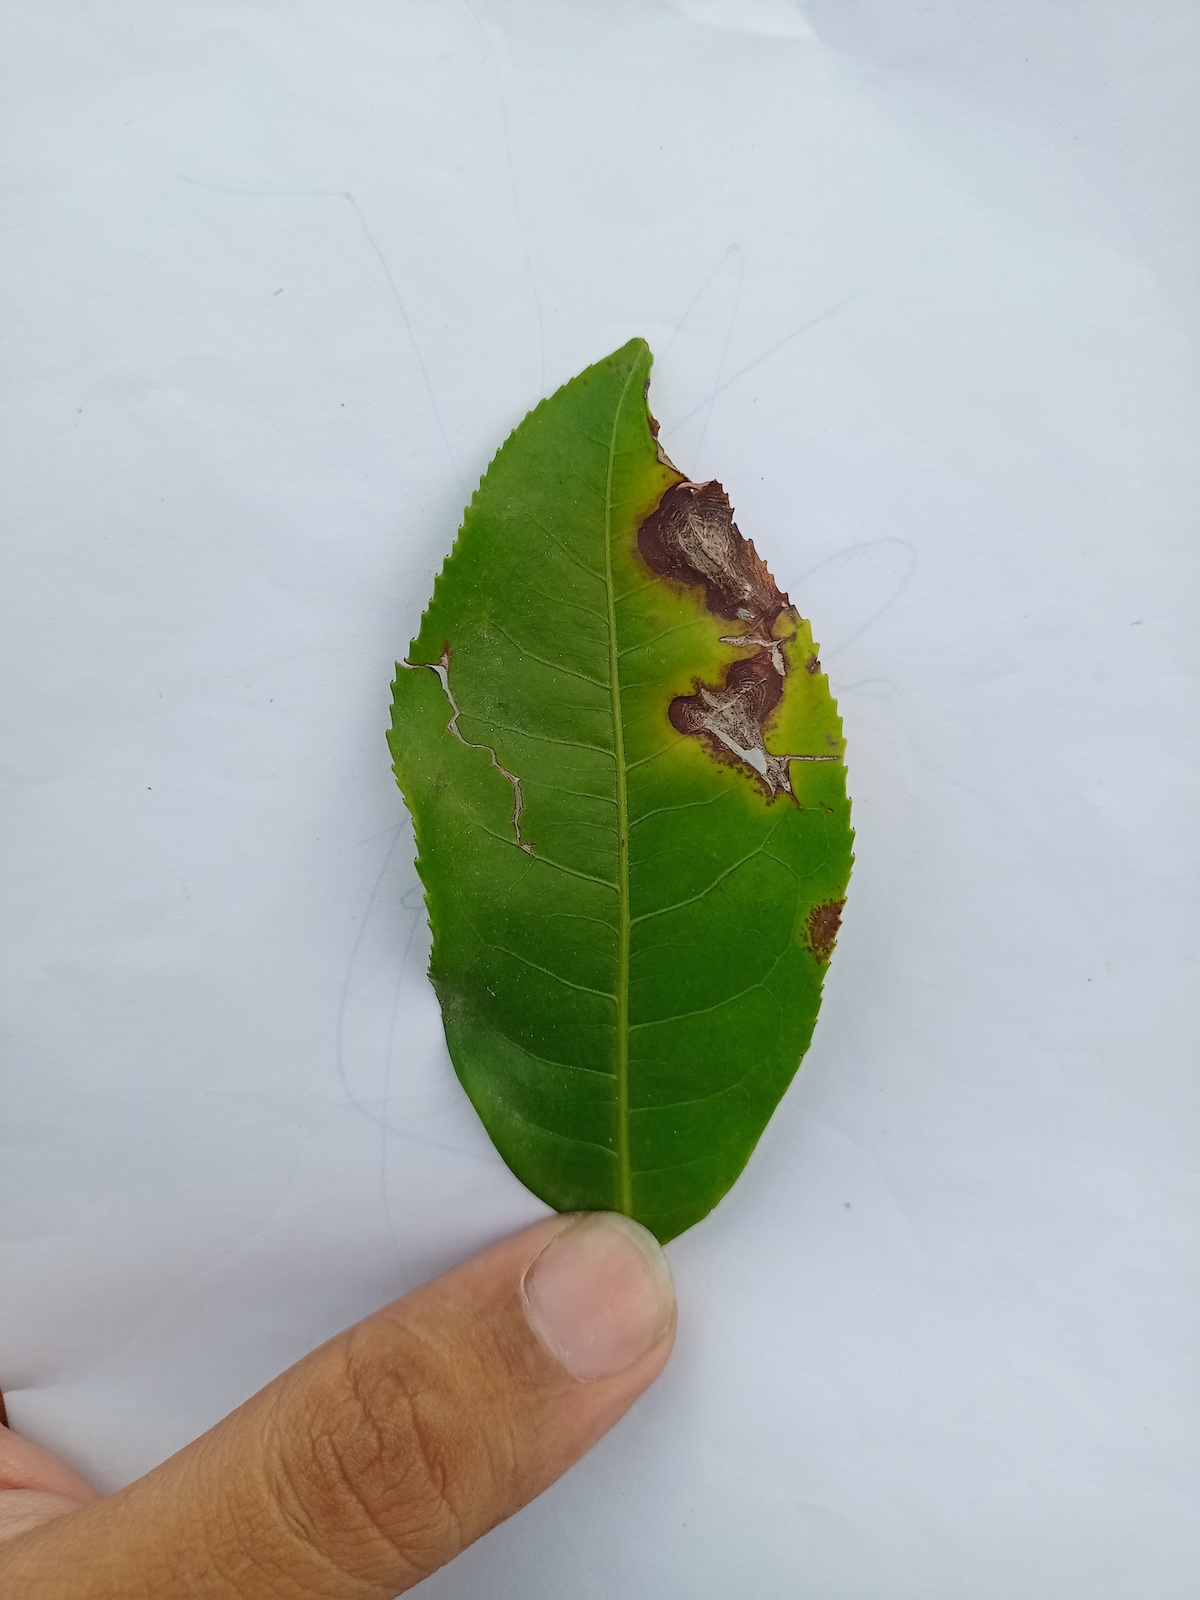
Label: Gray Blight